Chaos World

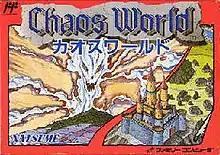
Cover art

is a role-playing video game developed and published by Natsume for the Family Computer in Japan in 1991.